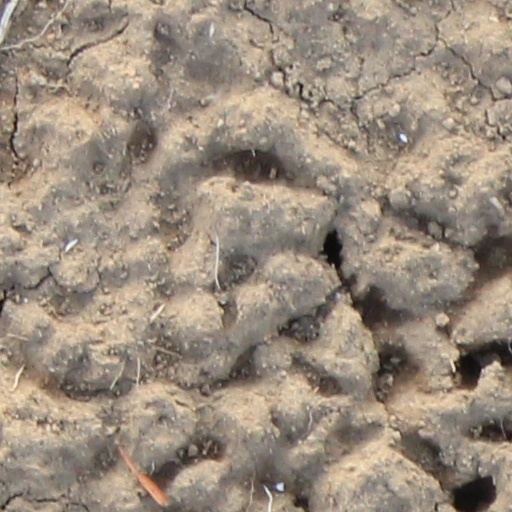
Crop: wheat